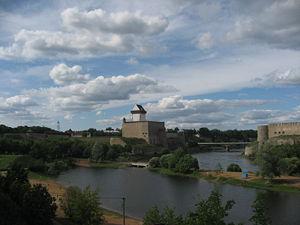
Le fort d’Hermann ou fort de Narva est un château fort médiéval situé à Narva en Estonie, à la frontière avec la Russie. Il se trouve au bord du fleuve Narva.